Women in the EZLN

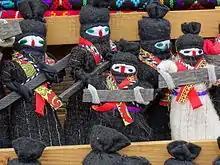
Dolls from Chamula.

In Chiapas during the second half of the twentieth century, indigenous women were married at a very young age, usually around thirteen or fourteen. They tended to have little choice in the matter; the future husband selected a woman and the marriage was negotiated between the parents. Once married, the women fulfilled their primary roles of child-rearing, cooking, and housekeeping, though they also participated in other labor such as agriculture. Married women were often subject to mistreatment by their husbands, including physical abuse. In addition, indigenous women of Chiapas lacked access to formal education, and they typically did not learn Spanish like many indigenous men. This inhibited their socioeconomic mobility because Spanish is the main language spoken in cities and used in business practices.